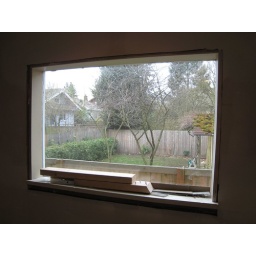
picture window over sink will become an awning window